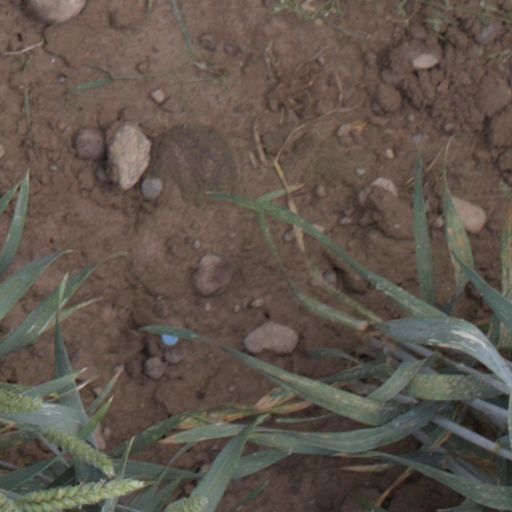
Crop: wheat